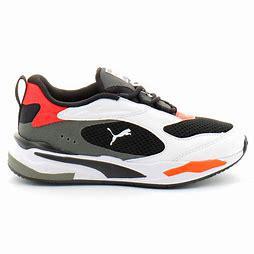
Brand: Puma
Model: Rs Fast